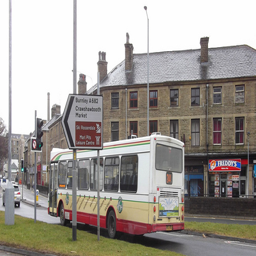
A white bus driving down the middle of a street
Bus drives along the street next to a building.
a bus sitting outside a building looking old
A bus traveling on a busy foreign street.
Public transit bus traveling past brick large building.